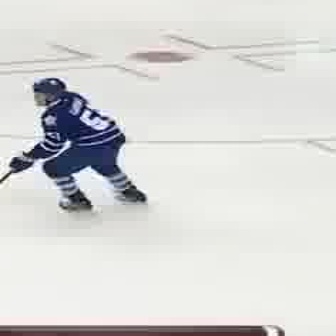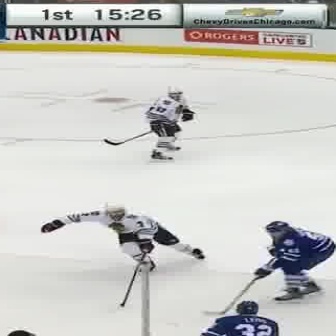
  Please identify the target specified by the bounding box [6,77,143,214] in the first image and locate it in the second image. Return the coordinates in [x_min,y_min,x_max,y_max] format.
Answer: [252,221,334,302]